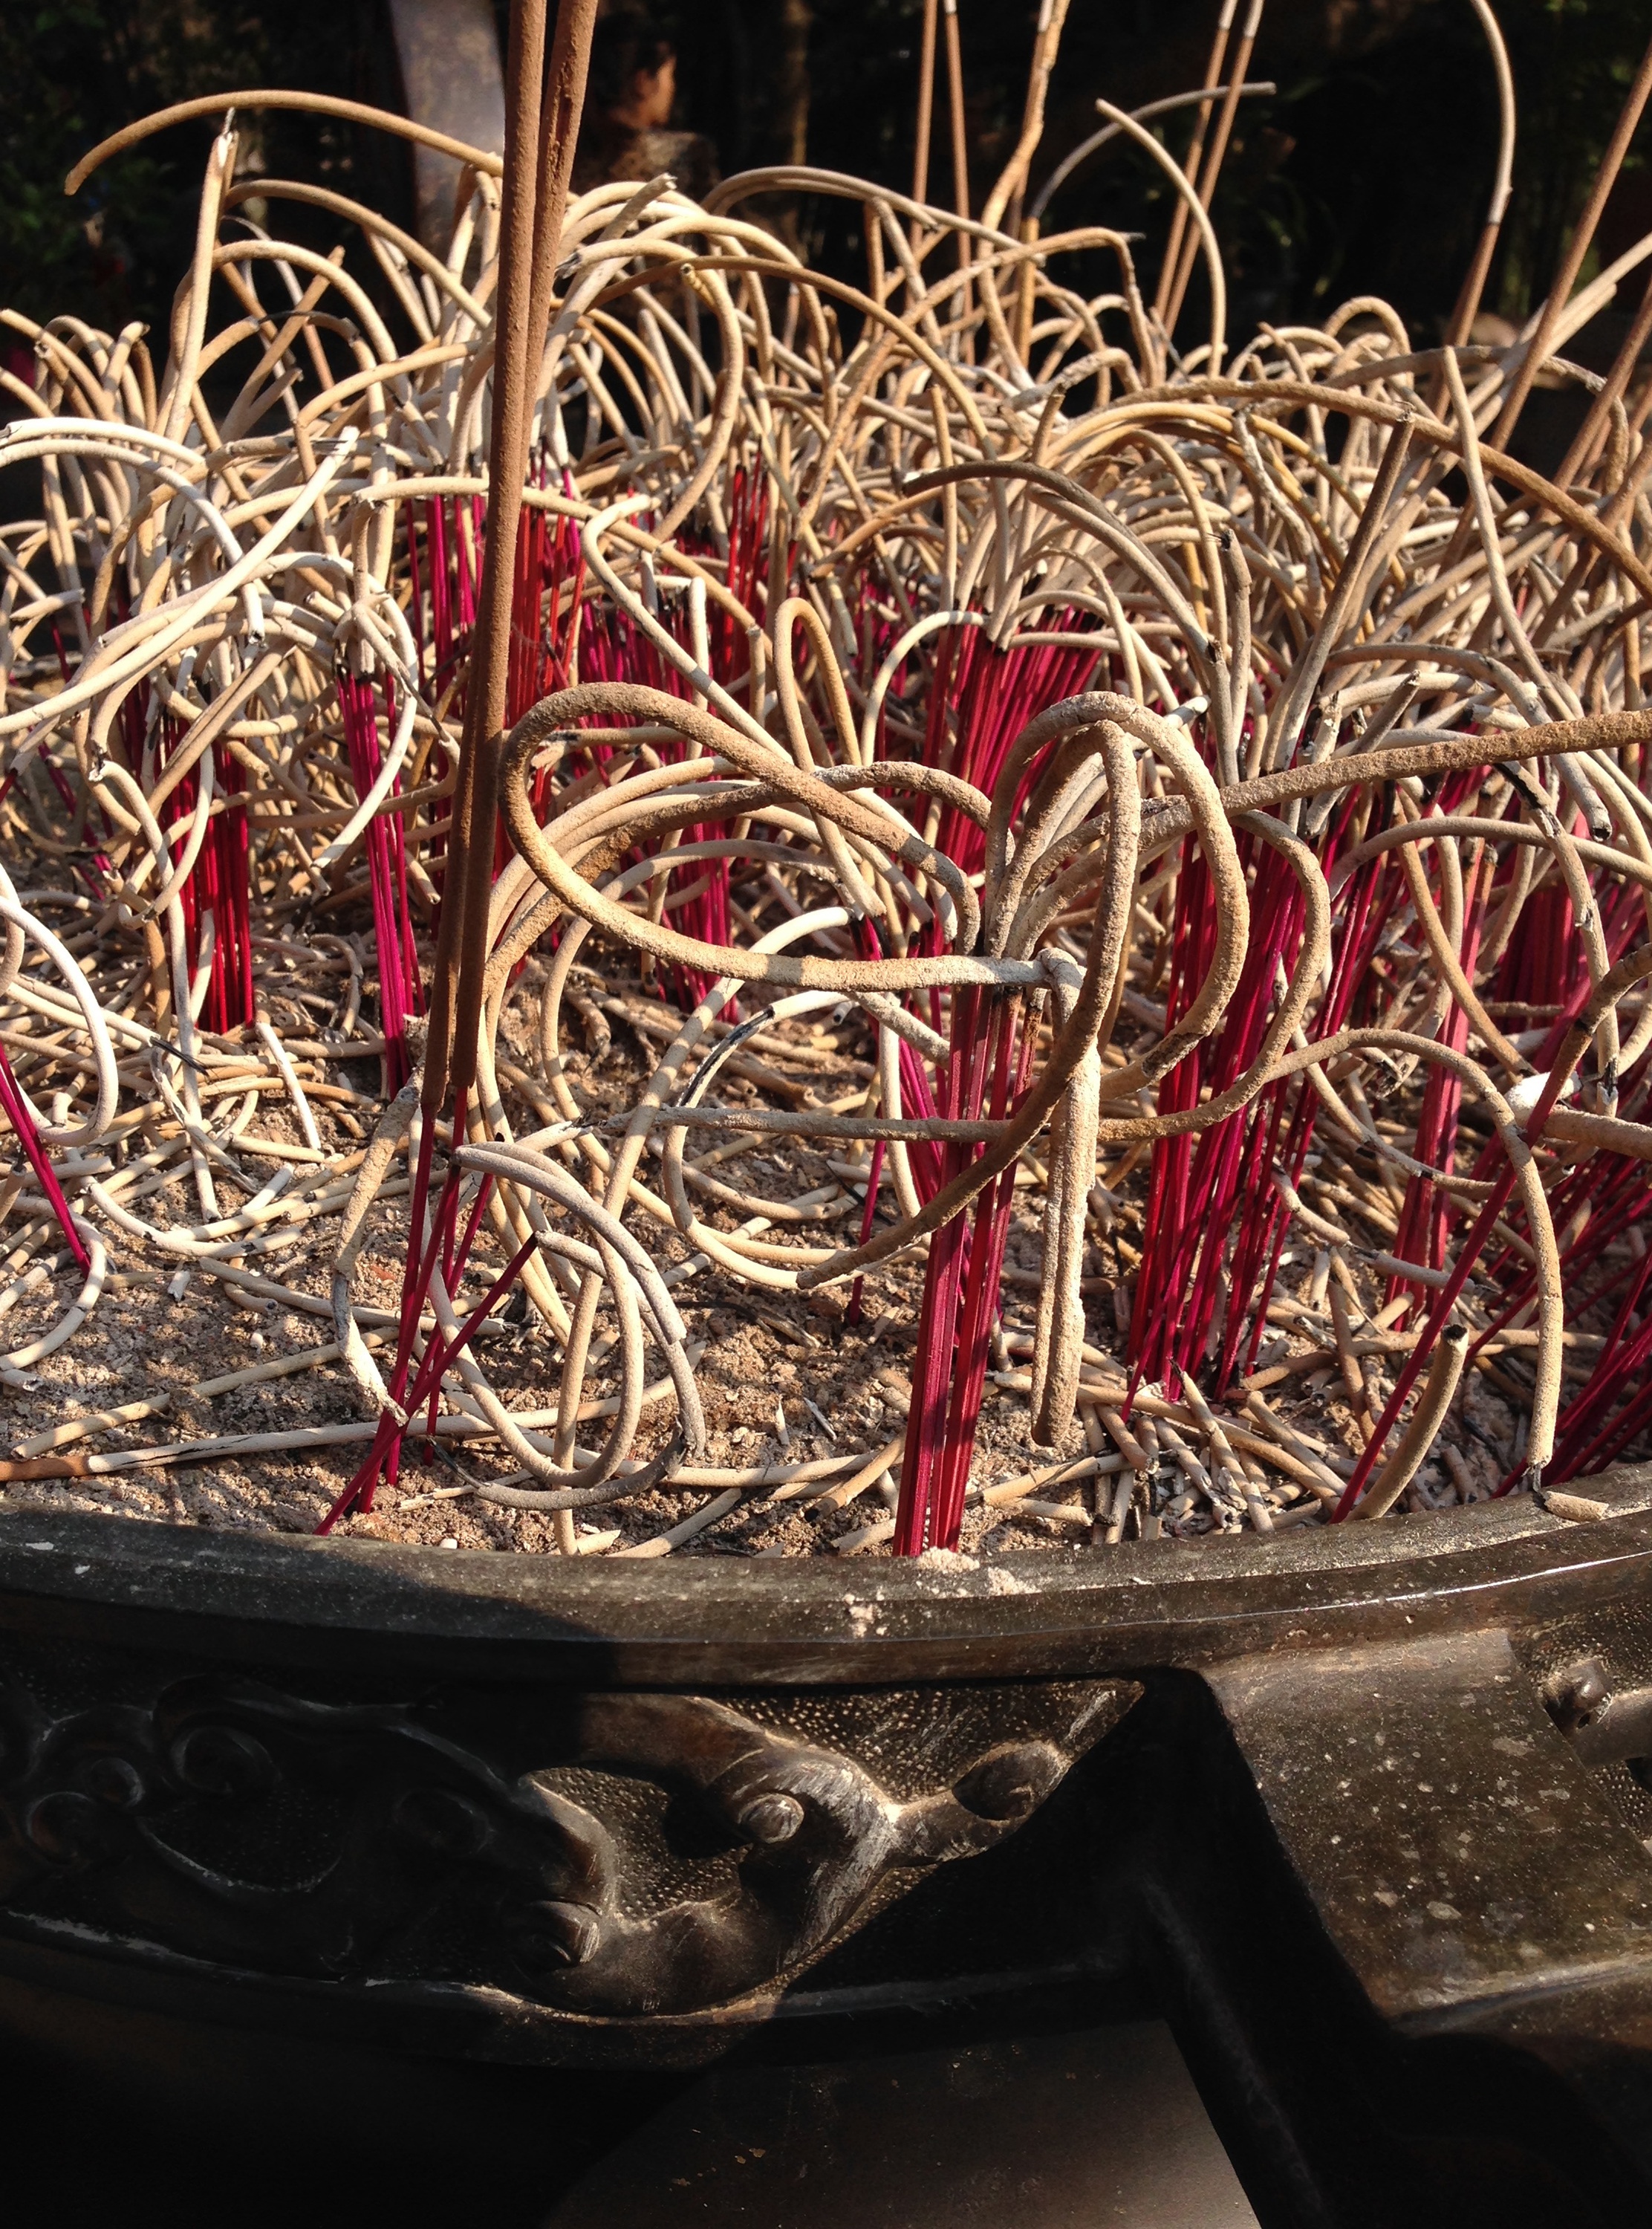
flower, red, asia, ash, incense, pray, burn, art, temple, altar, prayer, culture, hanoi, stick, belief